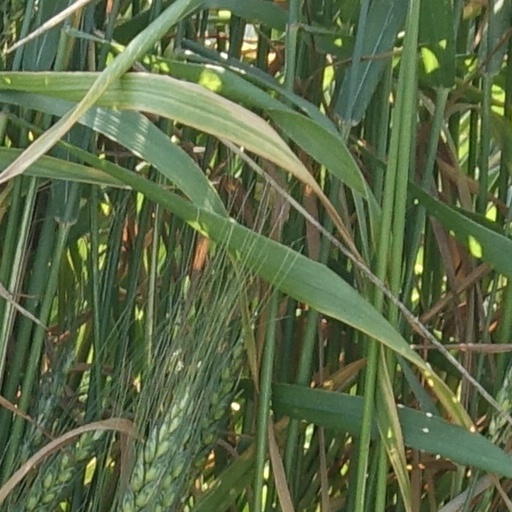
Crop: wheat